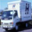
Label: truck